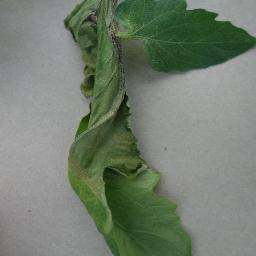
Label: Tomato___Late_blight